LW2 (classification)

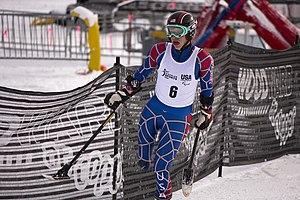
LW2 classified skier Allison Jones competing in the super-G at the 2012 Nor-Am Cup

LW2 is a para-alpine and para-Nordic standing ski "sport class" defined by the International Paralympic Committee (IPC). Competitors in this class have severe disability in a lower limb, which may be a result of an amputation, or arthrodesis in the leg and hip. Depending on the type of skiing, the international classification process for LW2 skiers is handled by the IPC Alpine Skiing Technical Committee and IPC Nordic Skiing Technical Committee. National sport federations handle classification on the lower levels.